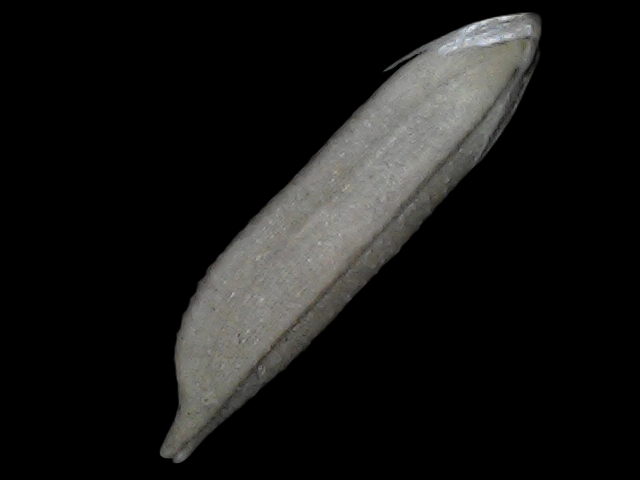
Rice variety: Bd57